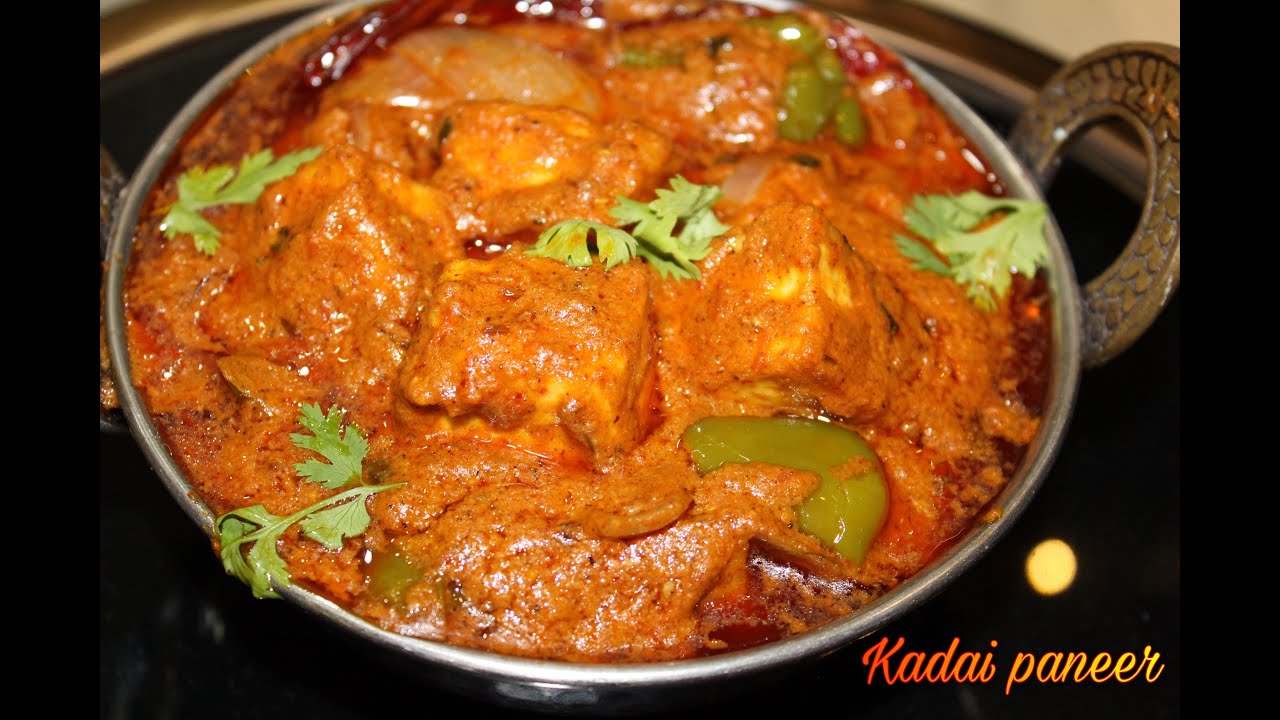
Dish: kadai_paneer